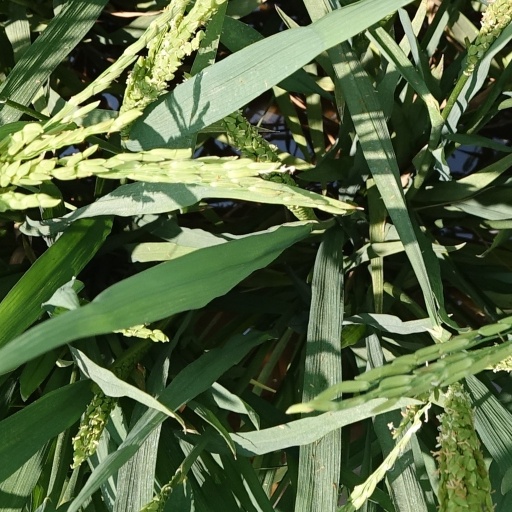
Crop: rice